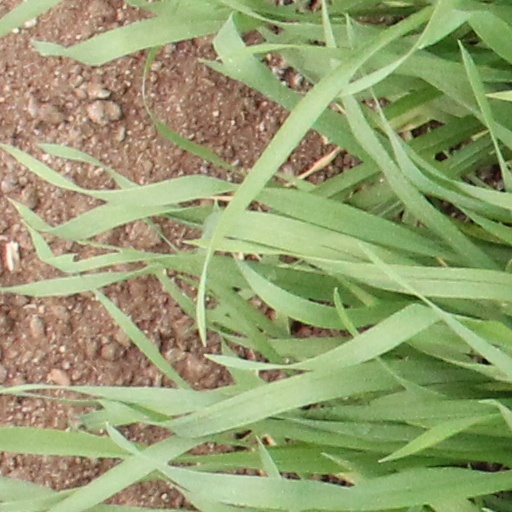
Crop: wheat